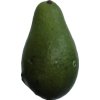
Label: green_avocado